1933 Grand Prix season

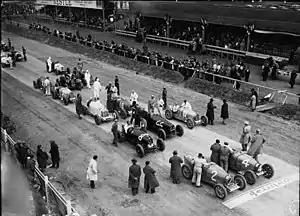
Starting grid at the Tunis GP: Toselli (#2) and Moll (#4) in front

Ettore Bugatti's Type 51 was starting to show its age by now. Despite its superb balance and handling it was being outclassed by the more powerful Italian cars. However, the surprising withdrawal of the P3 allowed the Type 51 to remain competitive against the remaining opposition. Bugatti's prospective design for the new formula was the Type 59 and was supposed to be ready for the mid-year French Grand Prix. Predominantly the work of his son Jean, it is regarded as one of the world's most elegant racing cars. A sleek design with a very low driveshaft, it had a low centre of gravity. But the 2-seater with its 2.8-litre, 8-cylinder twin-overhead cam engine was disappointingly off the pace with poor brakes and unsatisfactory road-holding. After several false starts, it finally made its debut at Lasarte at the last major race of the season.